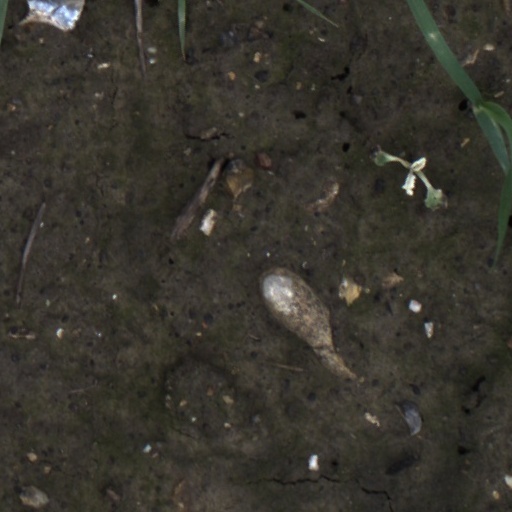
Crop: wheat